Bat-eared fox

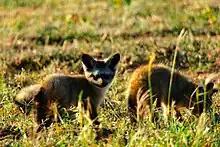
Two small (juvenile) foxes, one looking at the viewer and the other turned away, on a grassy field

Visual displays are important in communication among bat-eared foxes. When they are looking intently at something, the head is held high, eyes are open, ears are erect and facing forward, and the mouth is closed. When an individual is in threat or showing submission, the ears are pulled back and lying against the head and the head is low. The tail also plays a role in communication. When an individual is asserting dominance or aggression, feeling threatened, playing, or being sexually aroused, the tail is arched in an inverted U shape. Individuals can also use piloerection, which occurs when individual hairs are standing straight, to make it appear larger when faced with extreme threat. When running, chasing, or fleeing, the tail is straight and horizontal. The bat-eared fox can recognize individuals up to away. The recognition process has three steps: First they ignore the individual, then they stare intently, and finally they either approach or attack without displays. When greeting another, the approaching individual shows symbolic submission which is received by the other individual with a high head and tail down. Few vocalizations are used for communication, but contact calls and warning calls are used, mostly during the winter. Glandular secretions and scratching, other than for digging, are absent in communication, although they appear to establish pair bonds by scent marking.